Lisa Corinne Davis

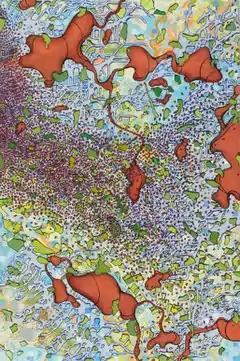
Lisa Corinne Davis, "Doodle Verité", oil on panel, 30" x 22", 2007.

In the 2000s, Davis staked out an increasingly abstract and fluid position in canvases that resembled maps or networks and explored systemic, documentary and narrative impulses. Situated more purely in painting, they dispensed with collage elements but retained that aesthetic through a dense layering of imagery and techniques. Davis approached subject matter in a more subtle, open-ended manner balanced with formal concerns, expanding earlier examinations of racial, gender and identity codes into evocations of wider knowledge systems, often revealed as contingent and futile in terms of their ability to capture the plurality of life.